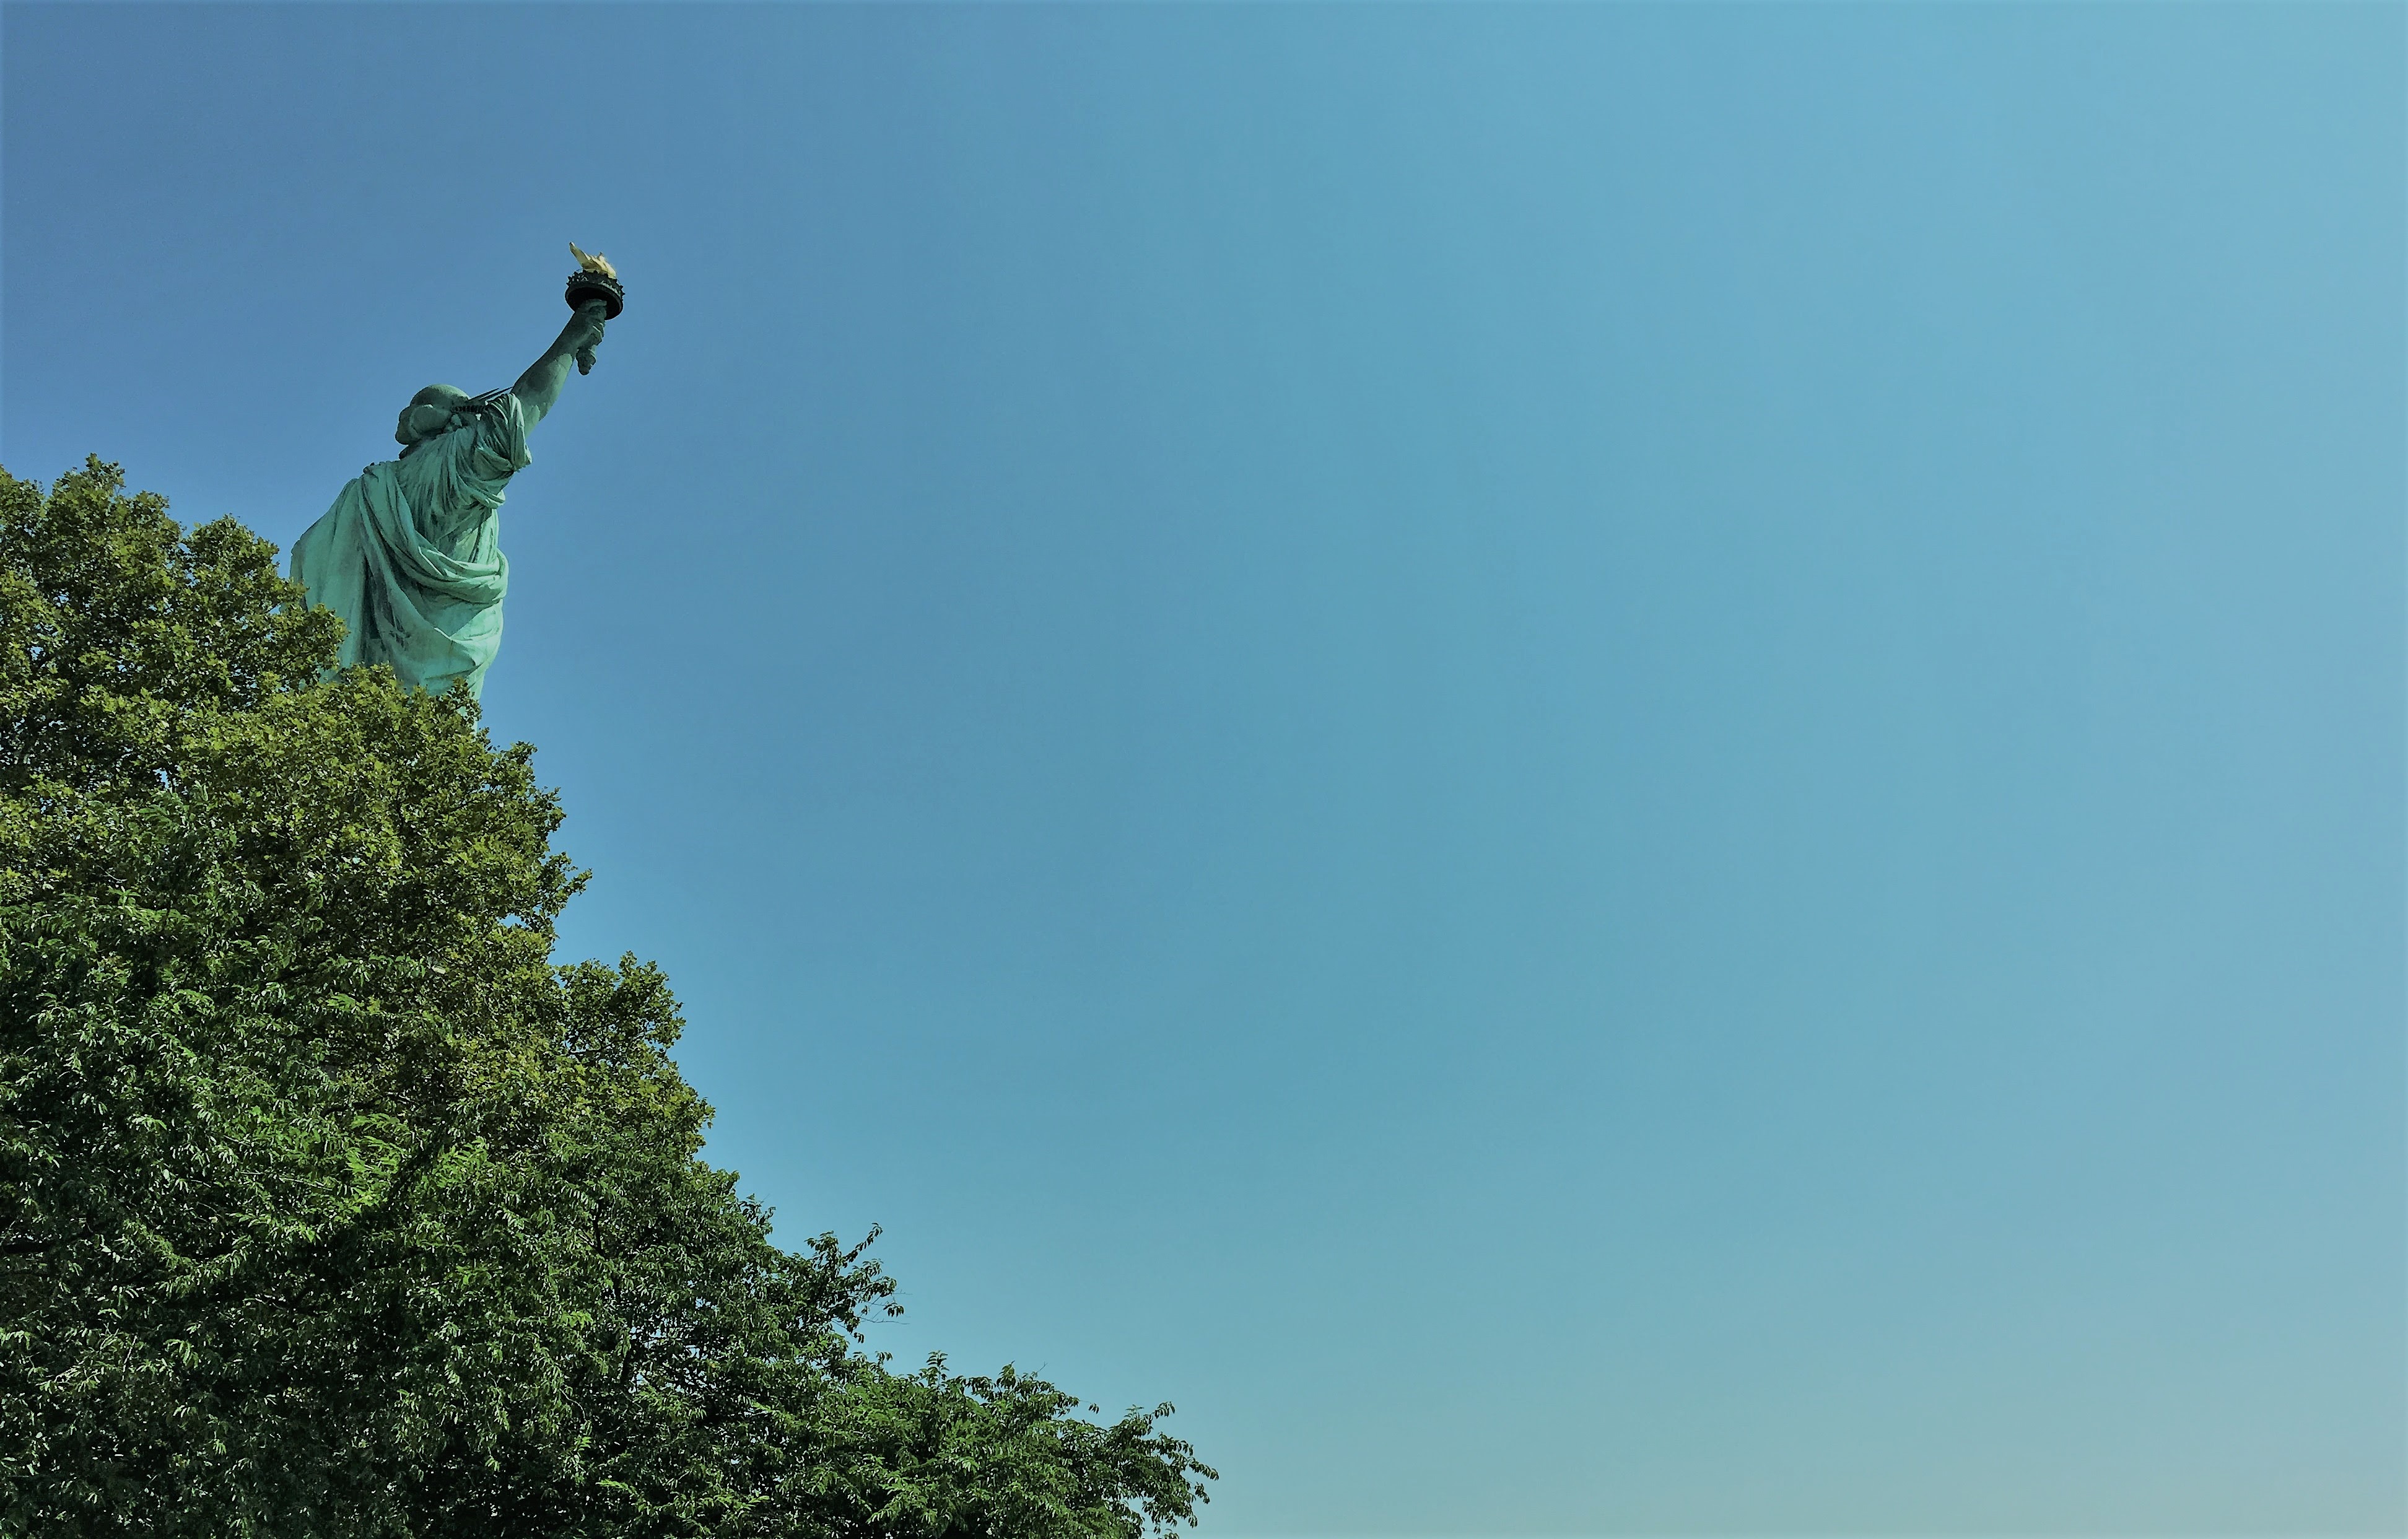
nature, sky, green, daytime, tree, cloud, statue, monument, plant, photography, extreme sport, recreation, vacation, tourism